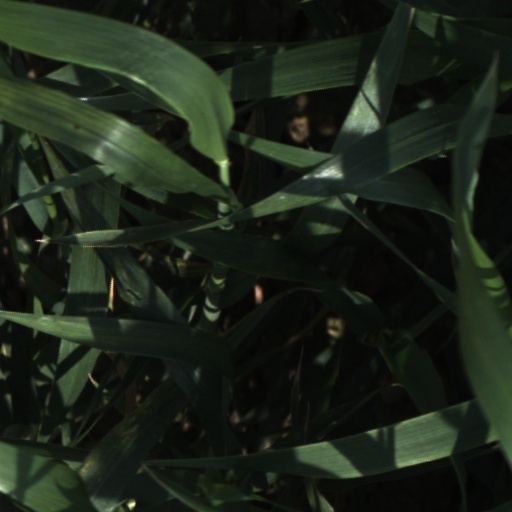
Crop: wheat